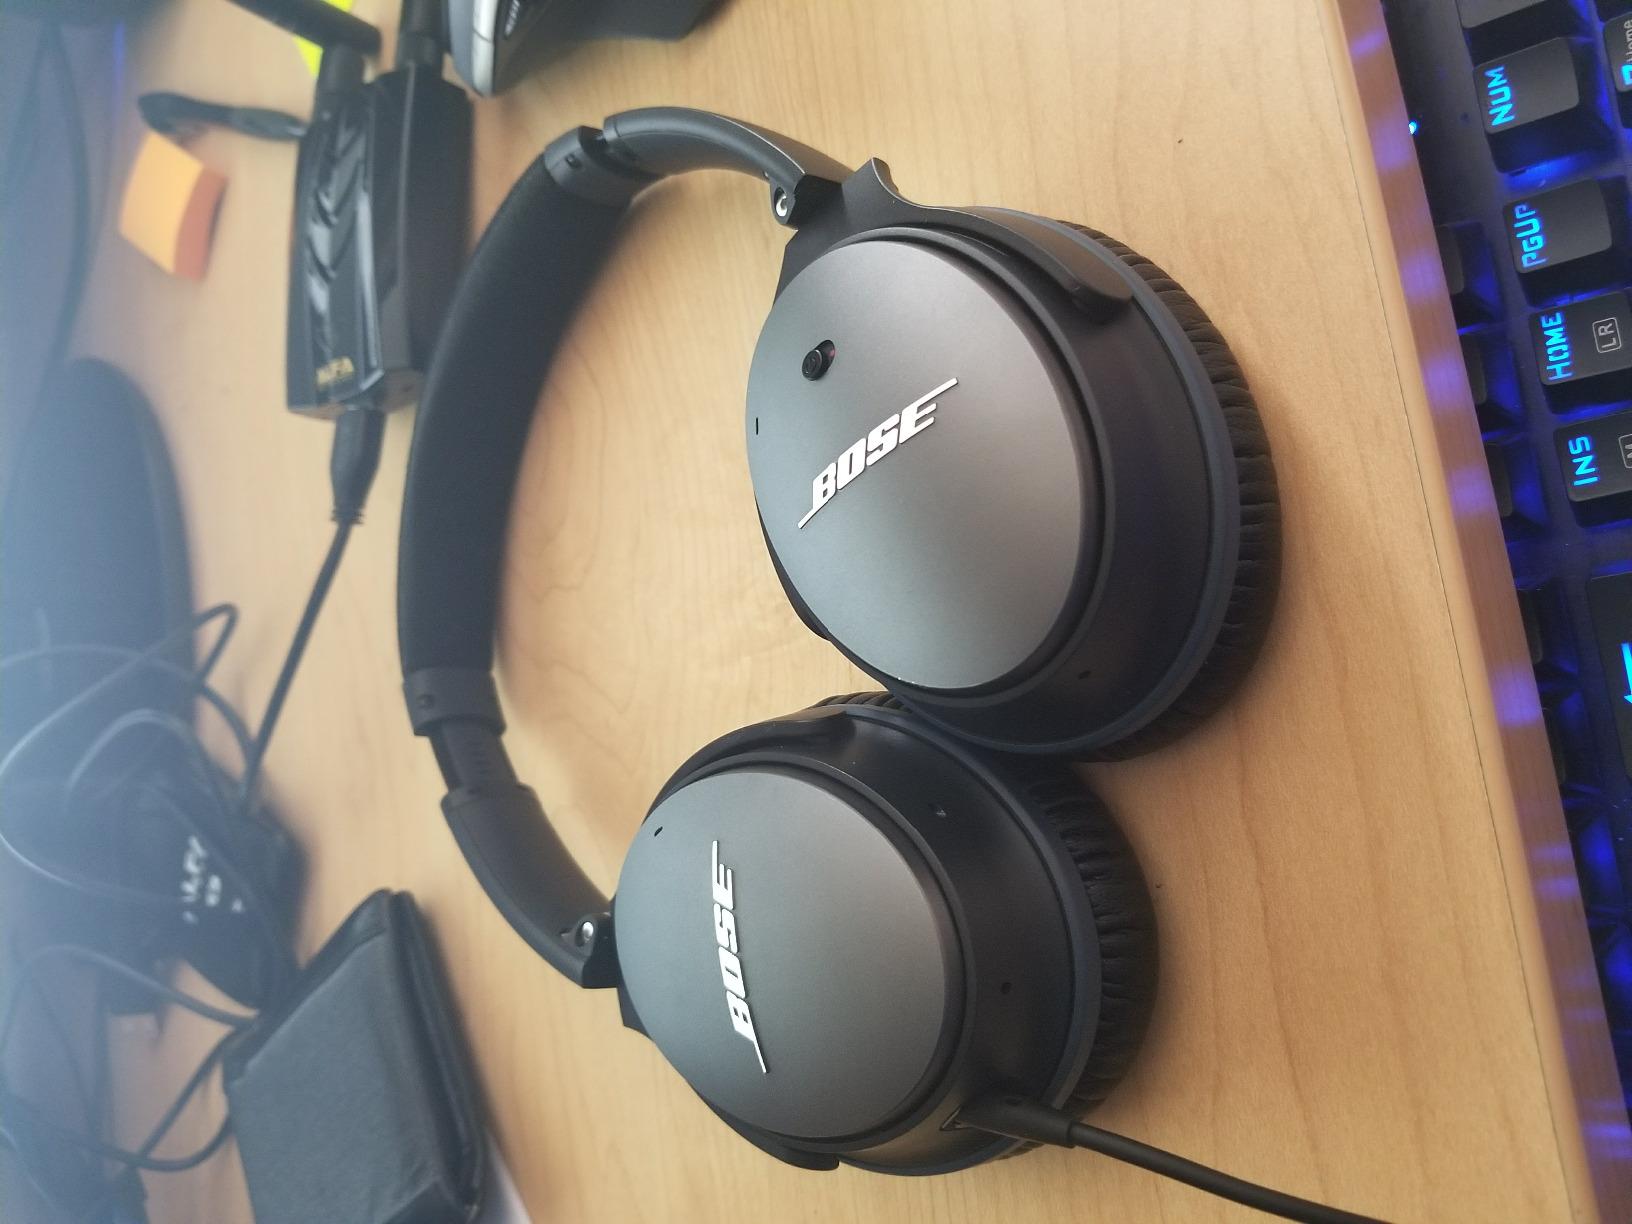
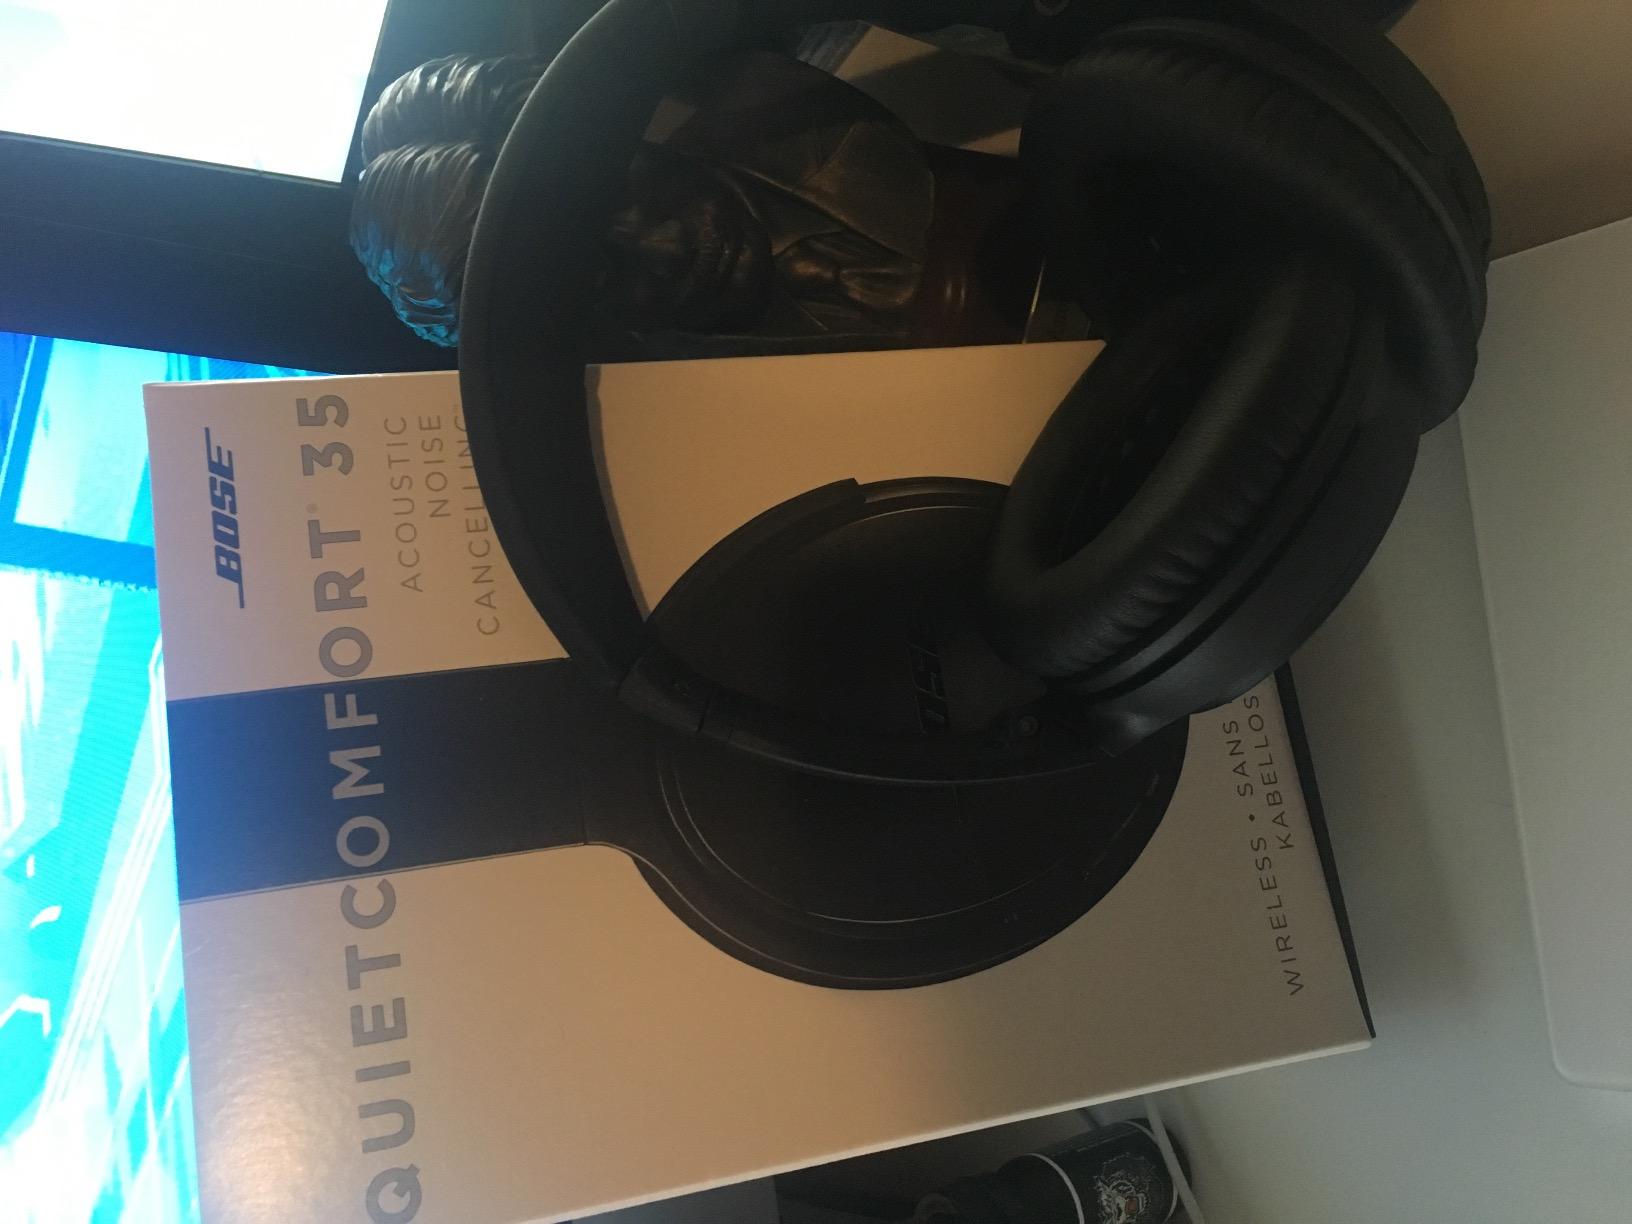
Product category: headphones
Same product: no